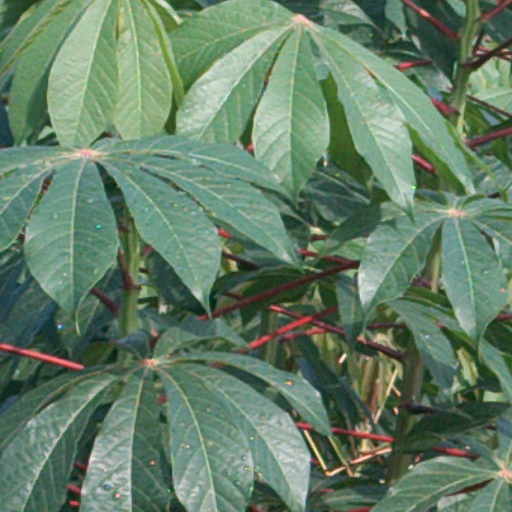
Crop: cassava